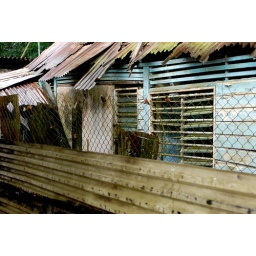
An old, rusty house in need of a makeover.